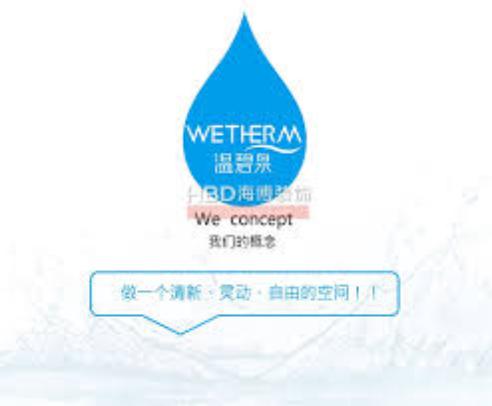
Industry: Necessities